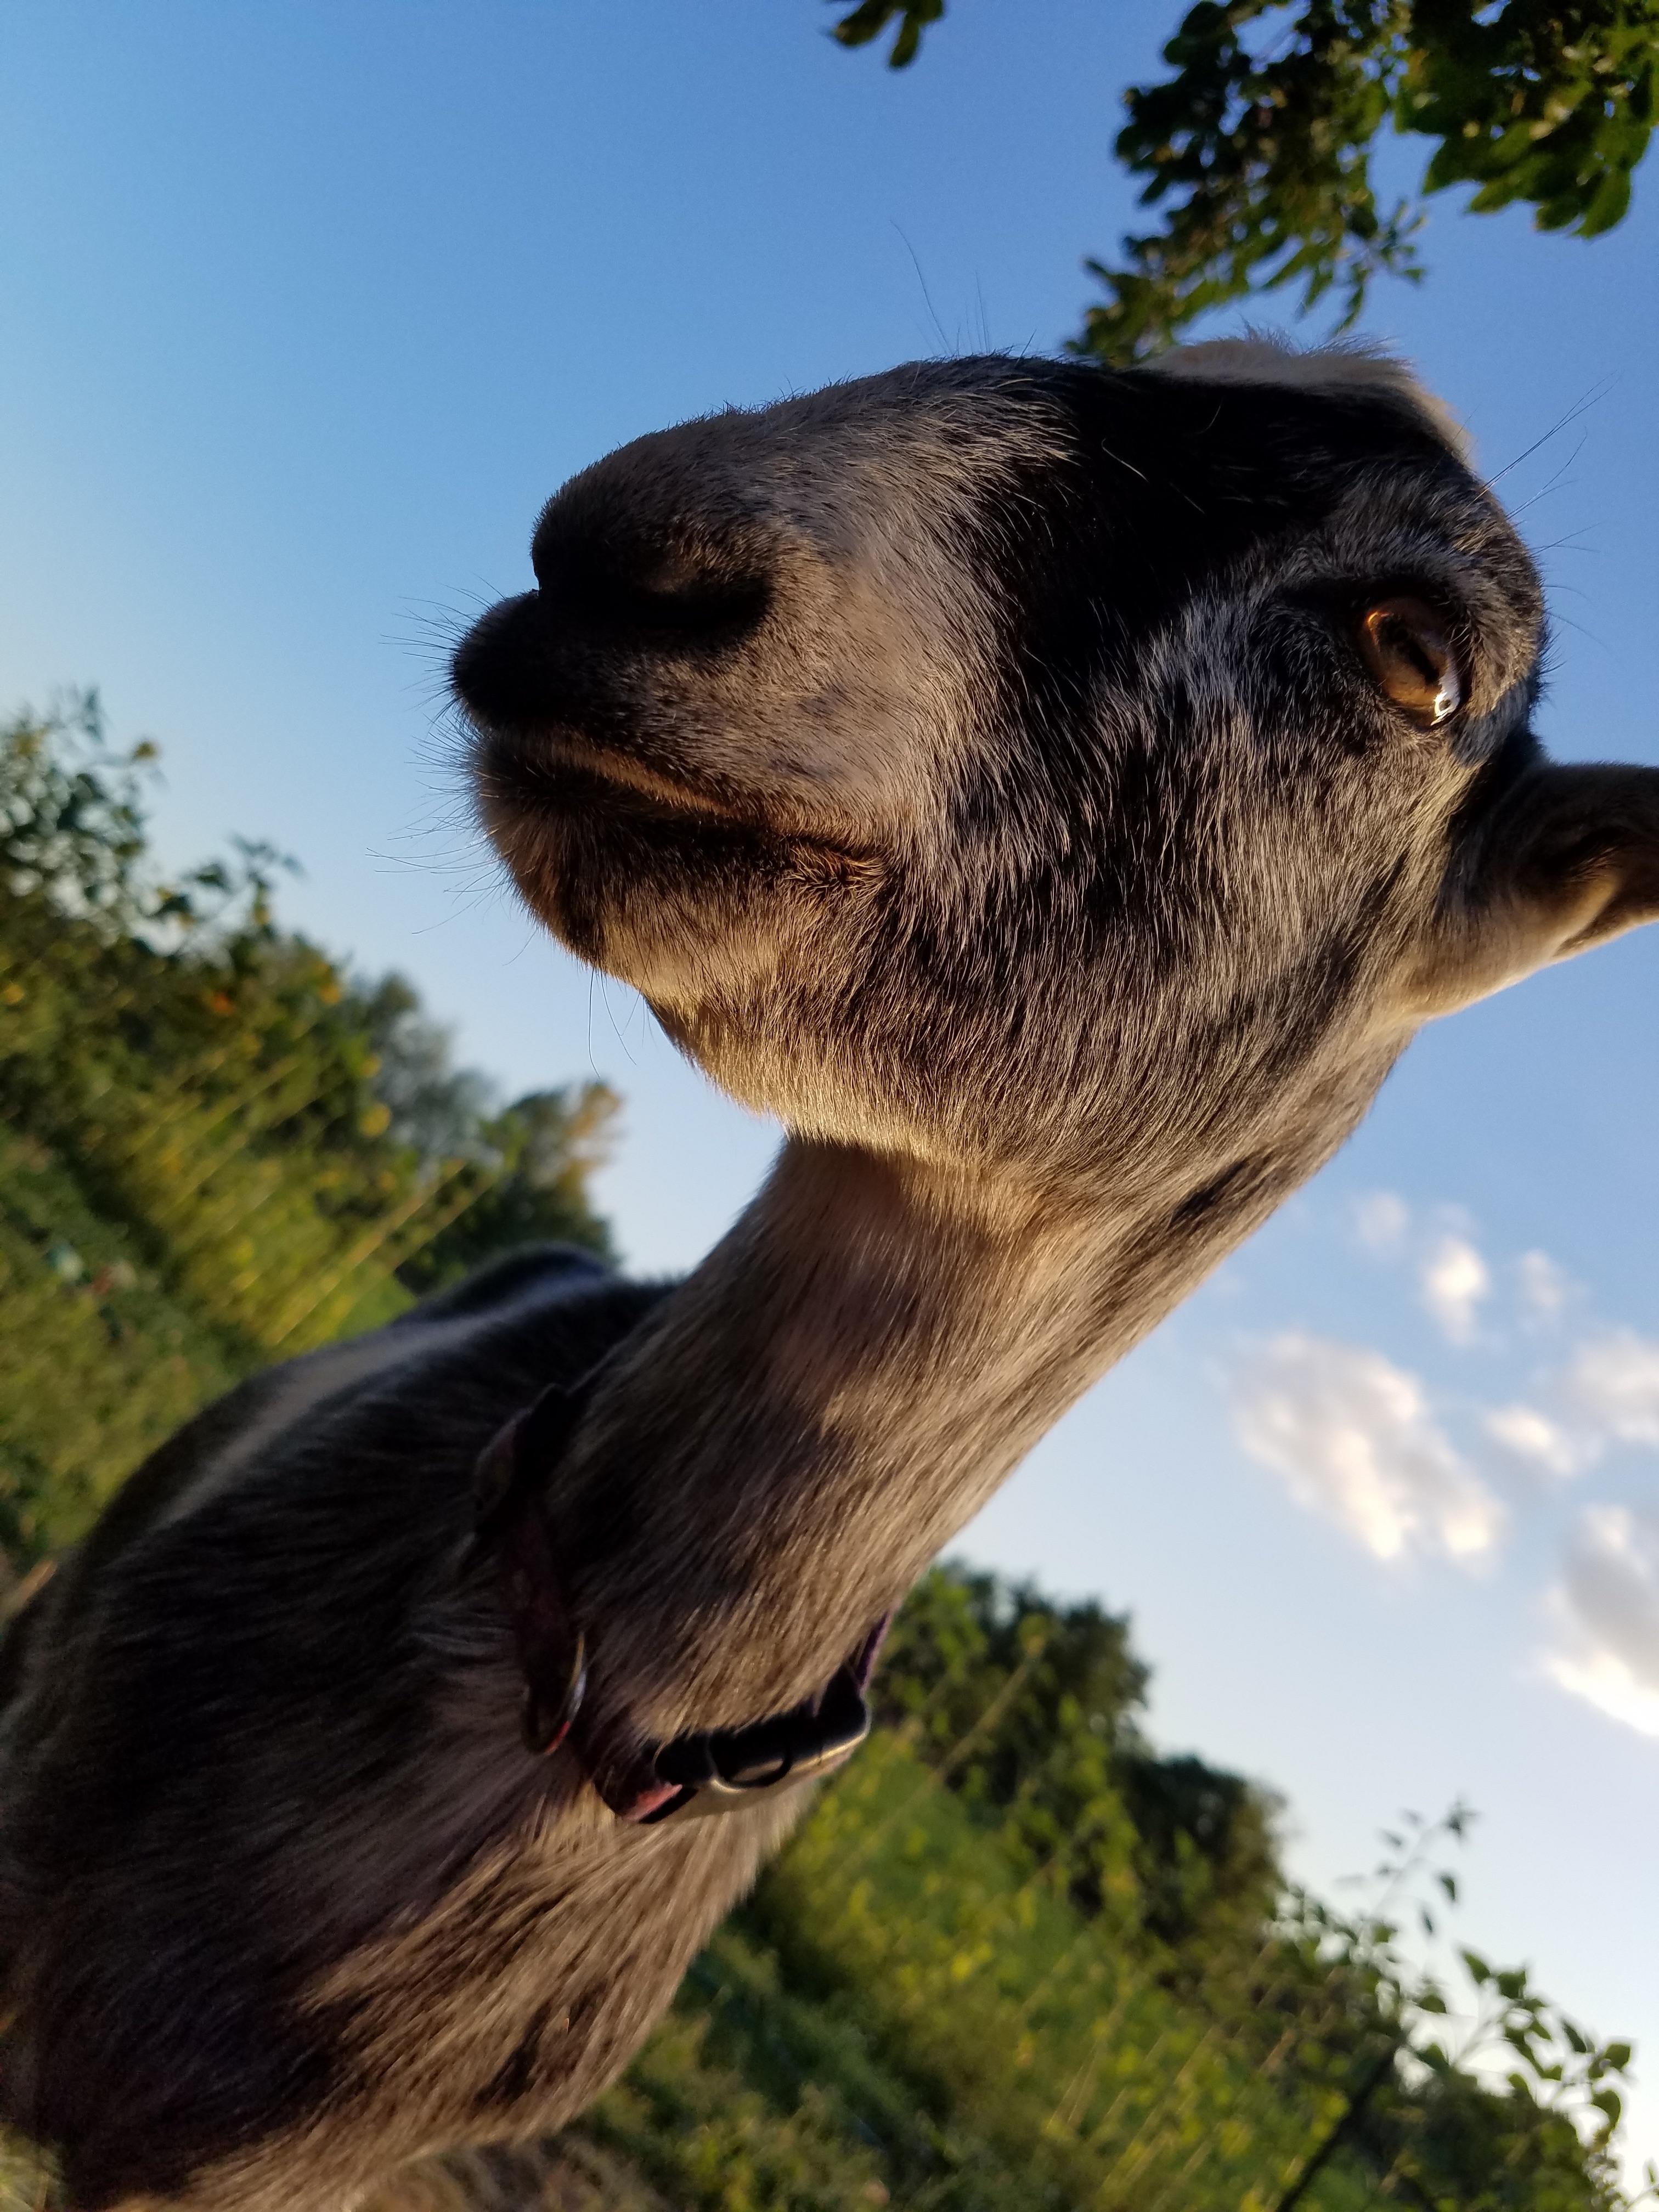
wildlife, goat, camel, mammal, fauna, goats, vertebrate